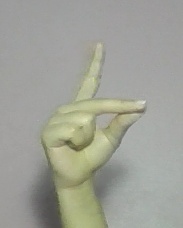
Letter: ta